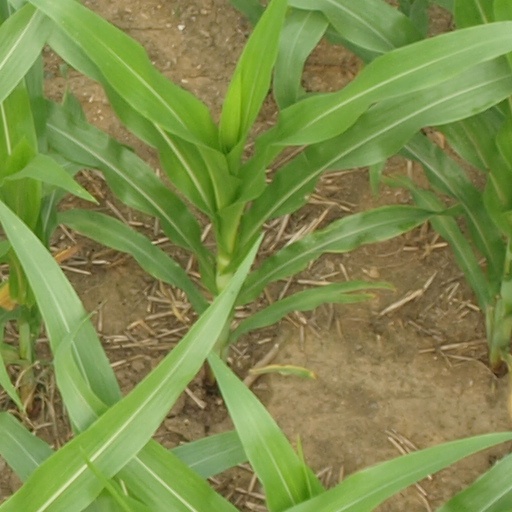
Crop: maize; corn